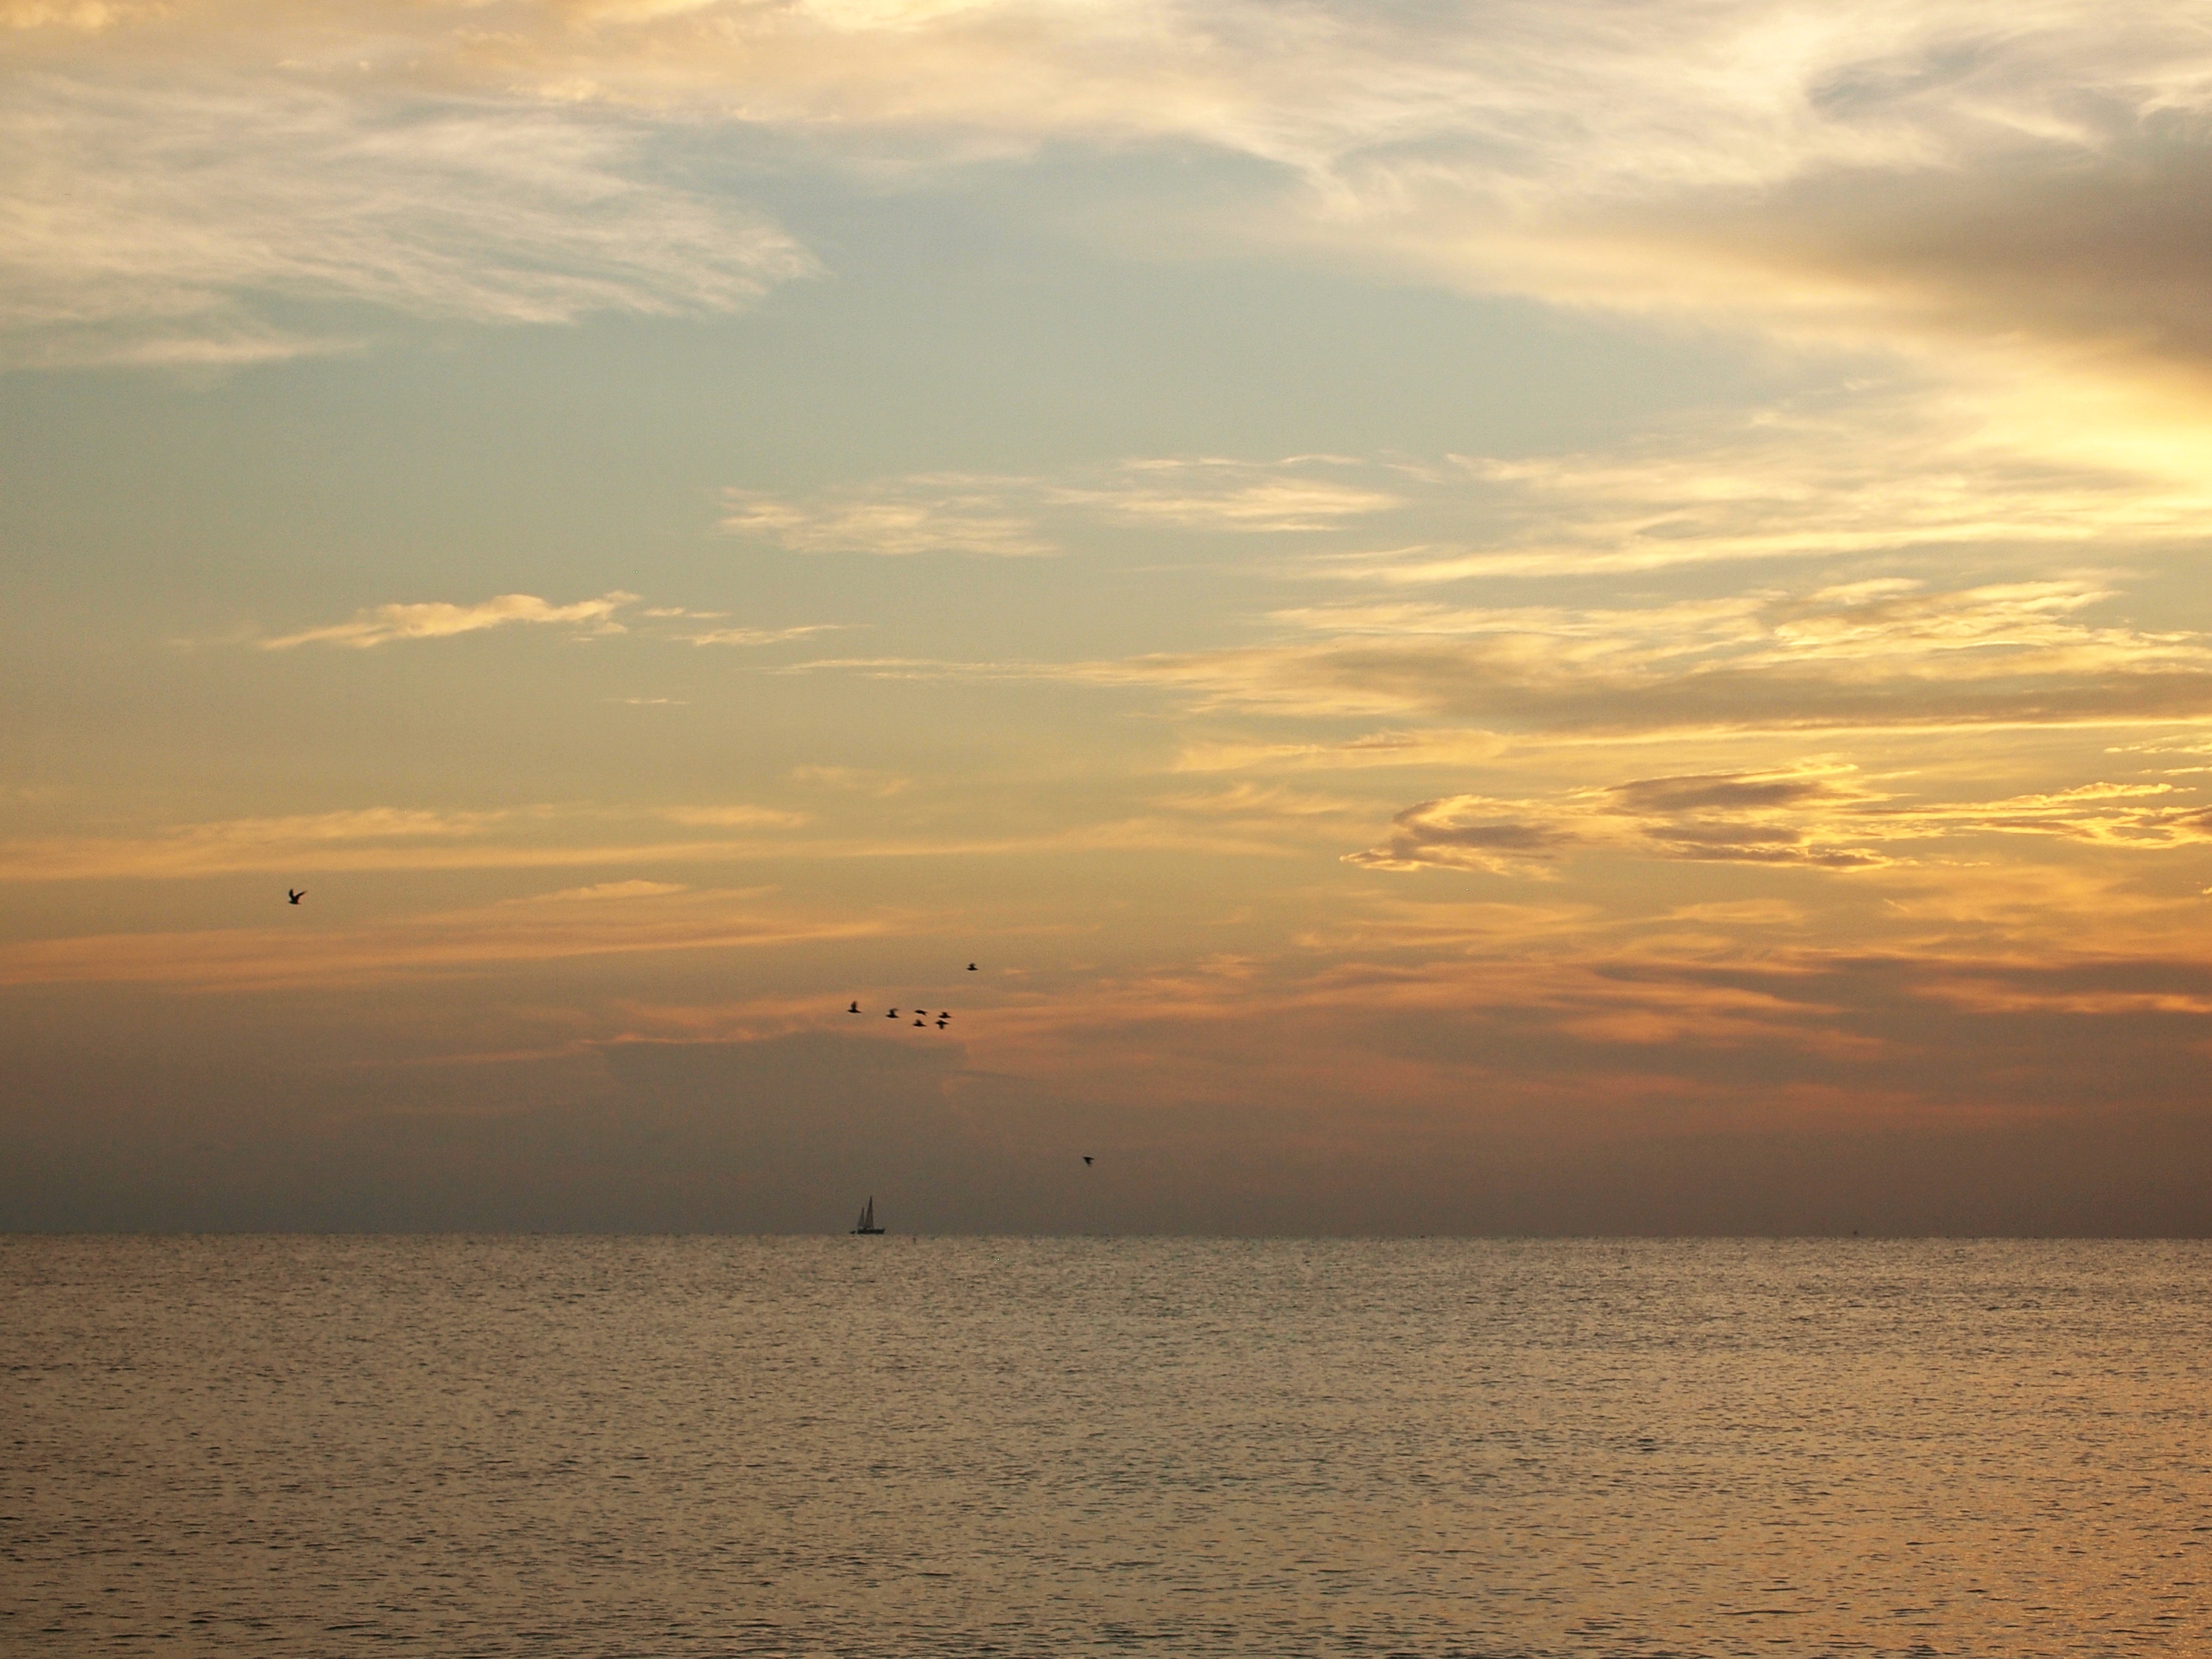
beach, landscape, sea, coast, water, nature, sand, ocean, horizon, cloud, sky, sun, sunrise, sunset, sunlight, morning, shore, wave, dawn, dusk, evening, body of water, clouds, afterglow, atmospheric phenomenon